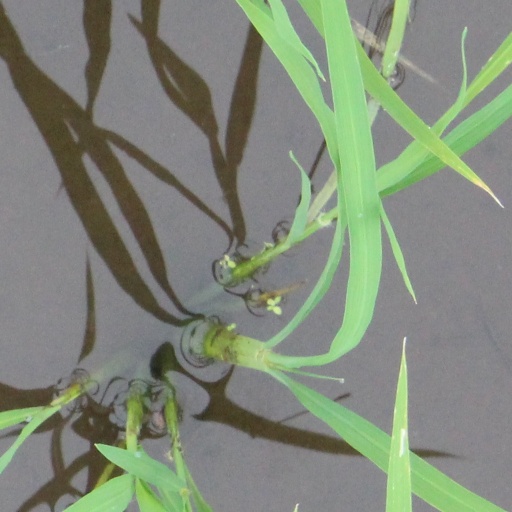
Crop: rice